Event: Nepal Earthquake
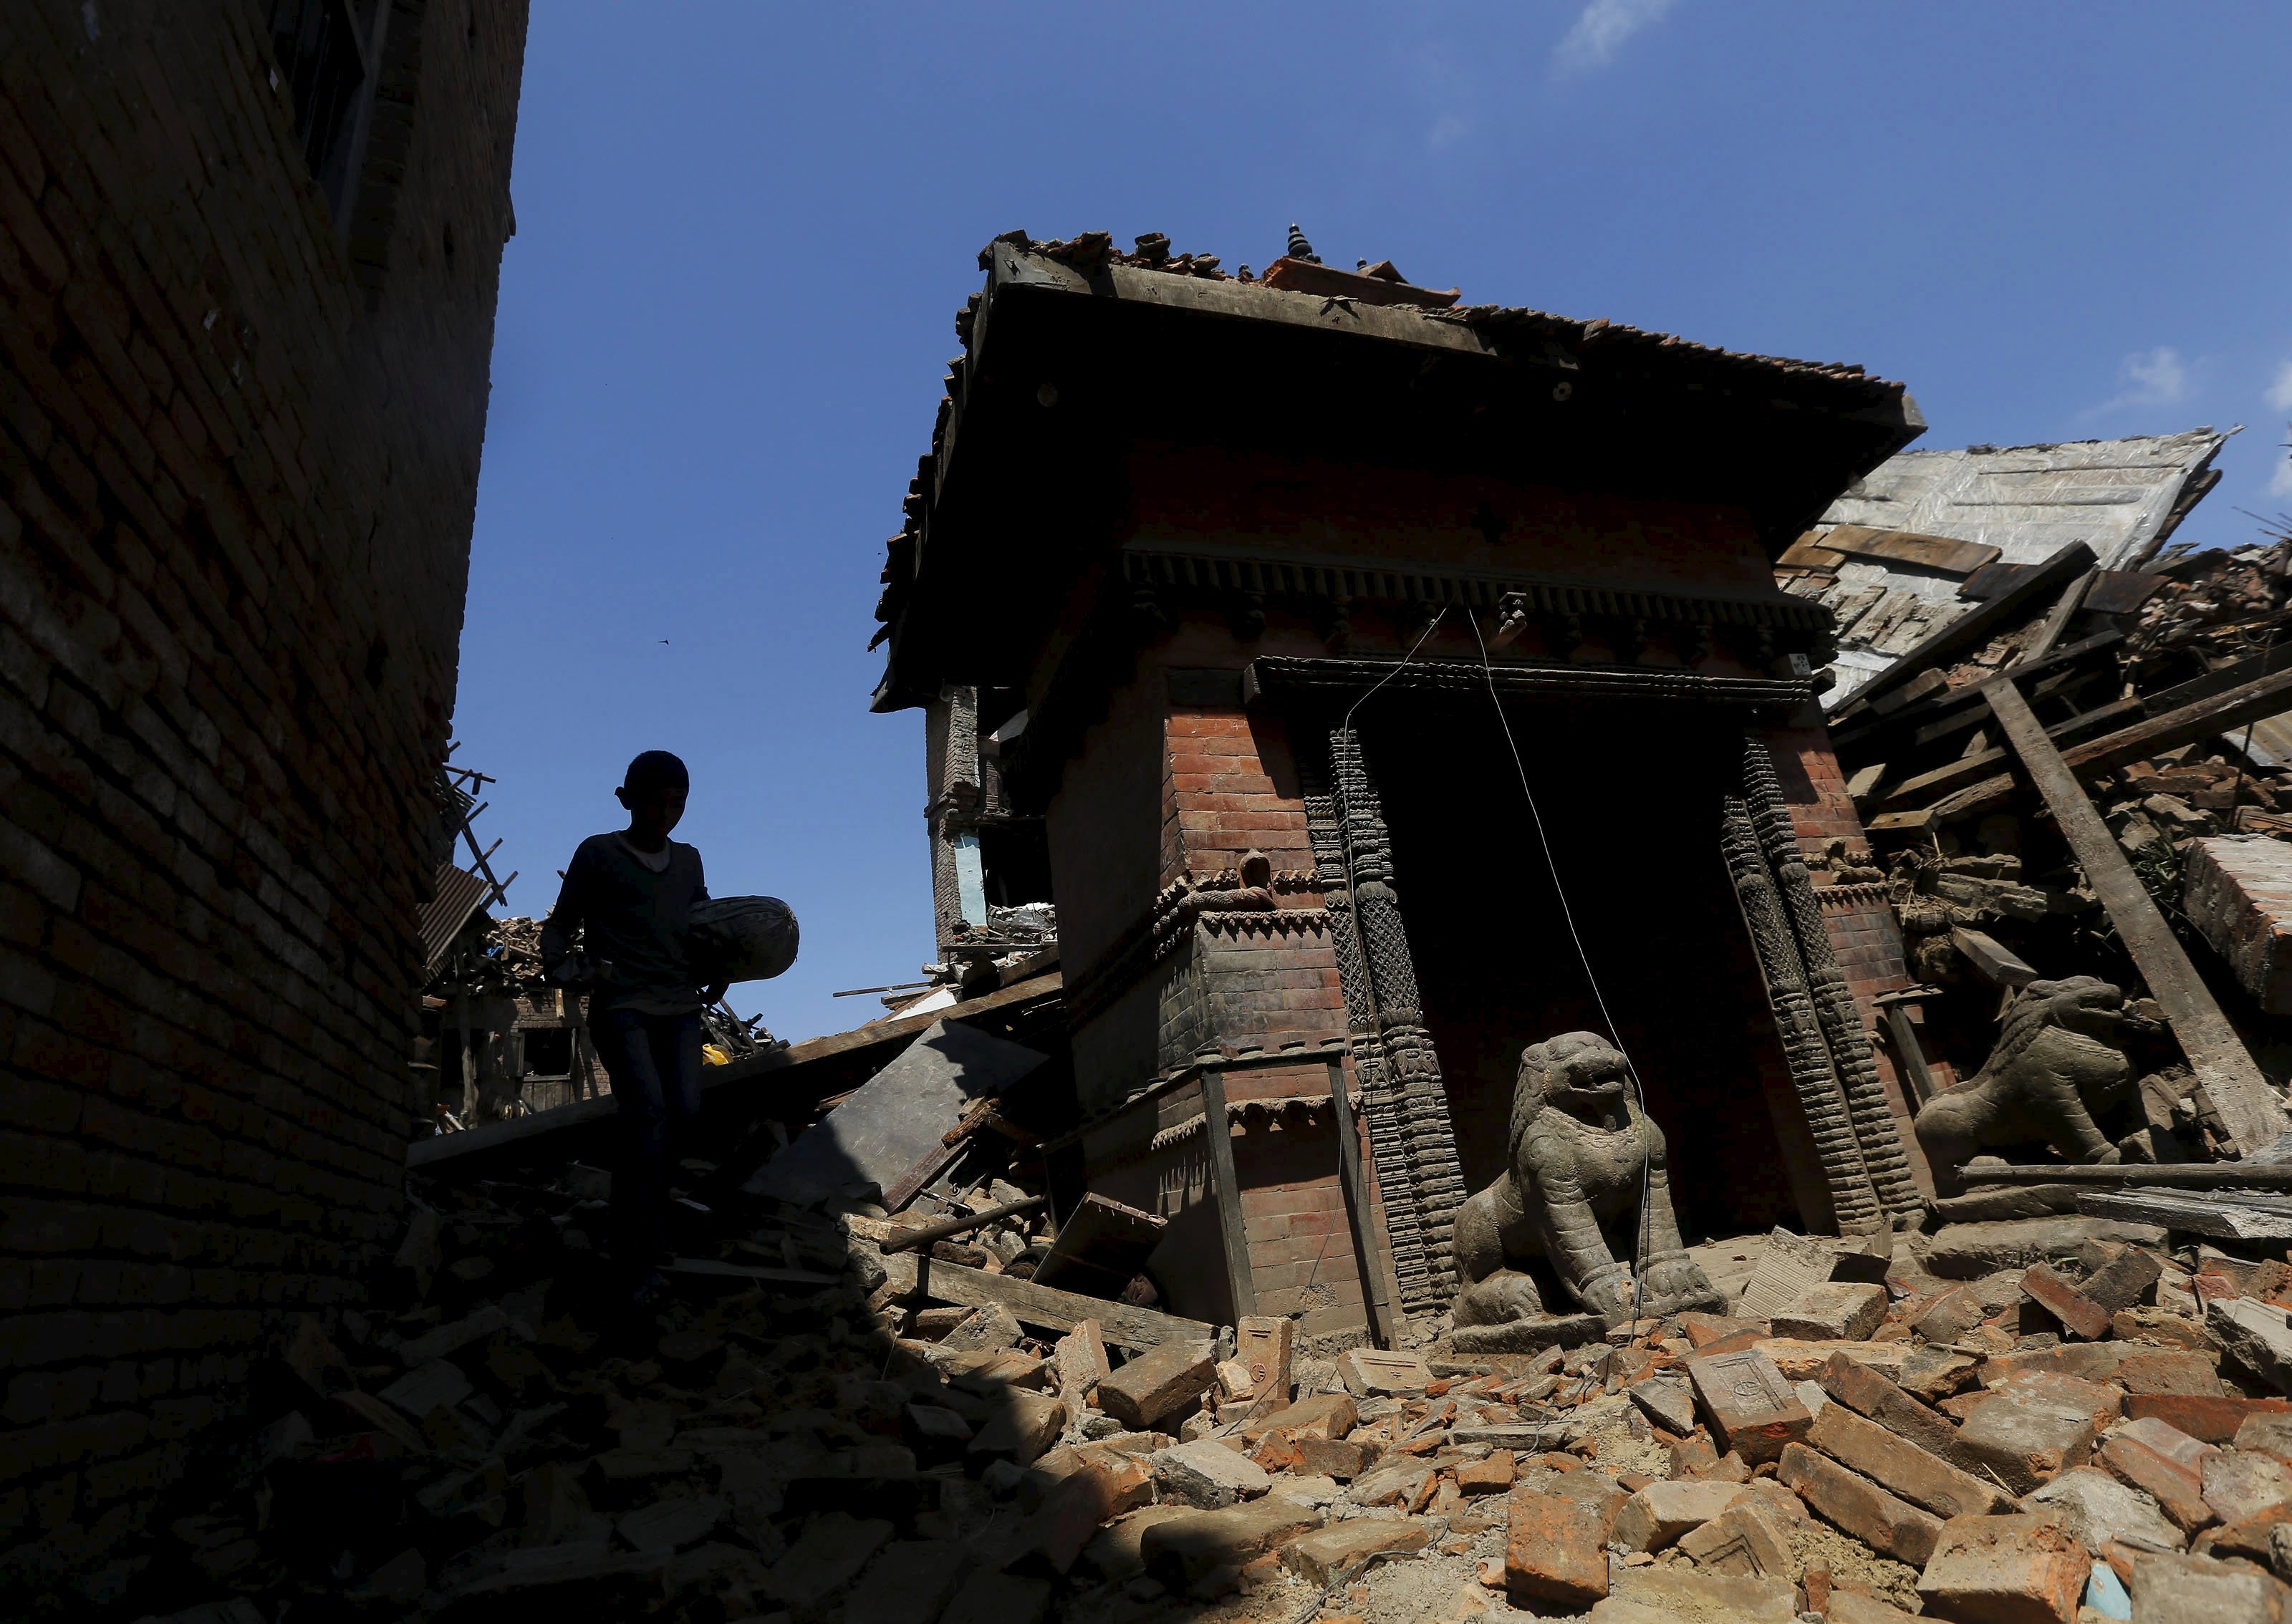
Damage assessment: damage